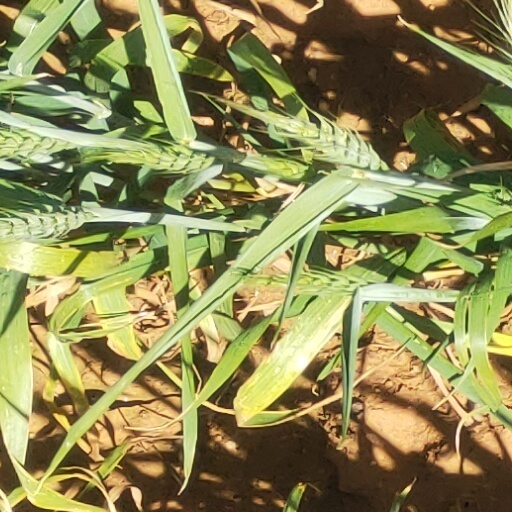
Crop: wheat